Sky position (RA, Dec in degrees): 144.867, 3.112
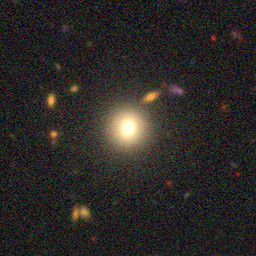
Galaxy morphology: Round Smooth Galaxies